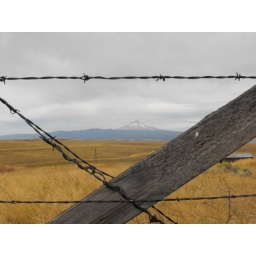
mountain in the background. good idea...... on a clear day.